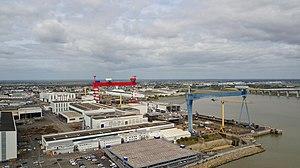
Vue des sites principaux de construction, depuis l'estuaire de la Loire.
Les Chantiers de l'Atlantique est le nom officiel du chantier naval implanté à Saint-Nazaire, en France, de 1955 à 2006 et depuis 2018. Il portait officiellement le nom de Aker Yards France de 2006 à 2008 et de STX France de 2008 à 2018, cependant, par usage, l'appellation Chantiers de l'Atlantique était également utilisée pour désigner le site des chantiers navals lui-même avant 1955 et de 2006 à 2018. Ce chantier fait partie intégrante du patrimoine maritime français.